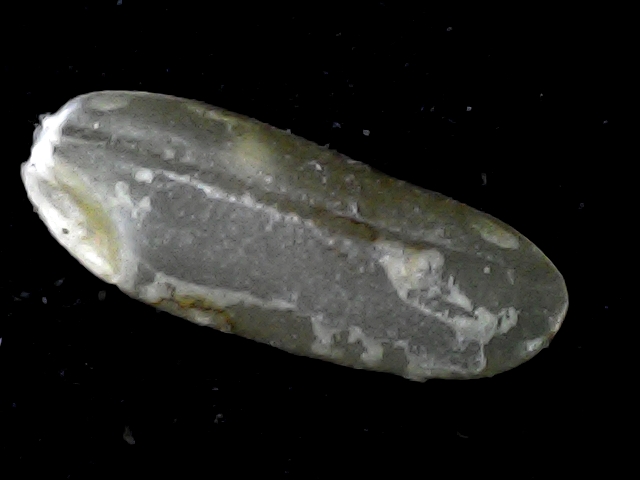
Rice variety: BD72